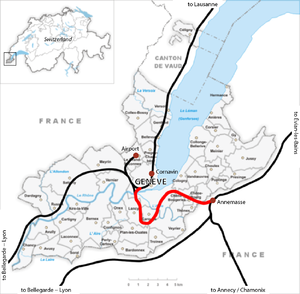
Le CEVA, acronyme de « Cornavin - Eaux-Vives - Annemasse », désigne la transformation et l’extension d’une liaison ferroviaire dans le canton de Genève et la Haute-Savoie, mise en service en décembre 2019. Elle relie Genève à Annemasse en contournant le centre-ville de Genève par l'ouest et le sud-est et constitue la colonne vertébrale des transports publics régionaux en permettant la mise en place du Léman Express.